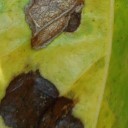
Label: Miner